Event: Nepal Earthquake
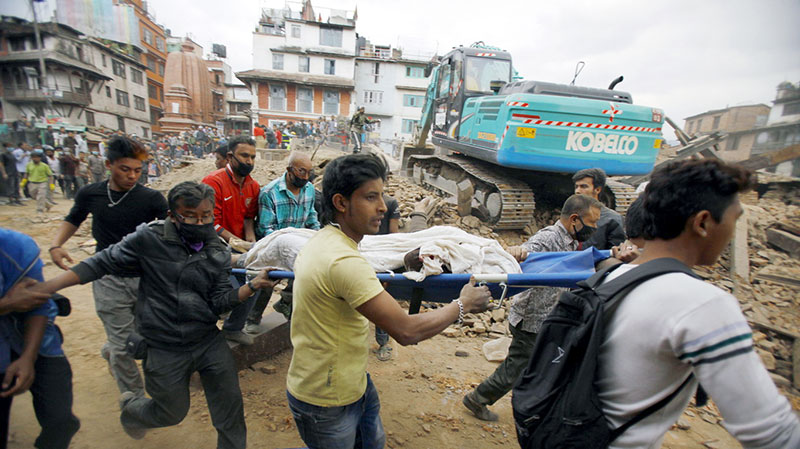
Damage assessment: damage